Evercreech Junction railway station

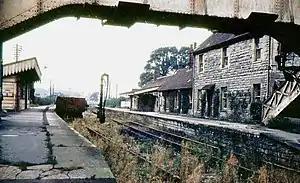
Derelict station in September 1972

Evercreech Junction was a railway station at Evercreech on the Somerset and Dorset Joint Railway.